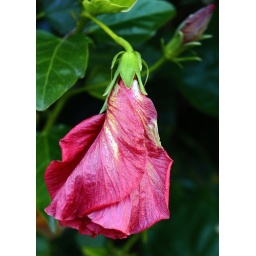
More flower photos from my trip to the West coast in March.